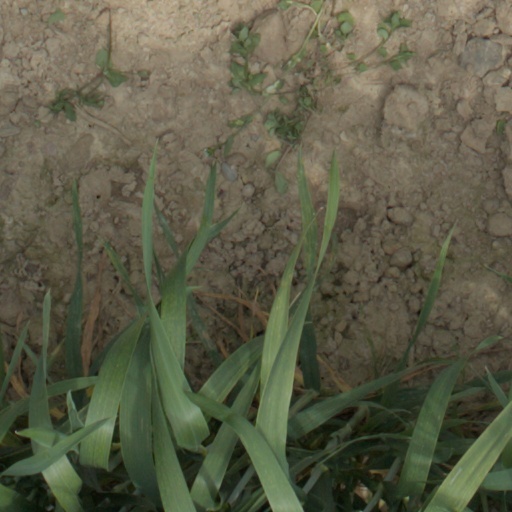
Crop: wheat